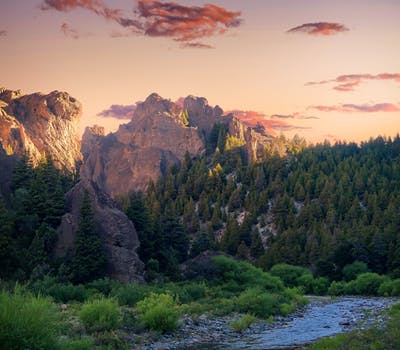
Label: No Watermark